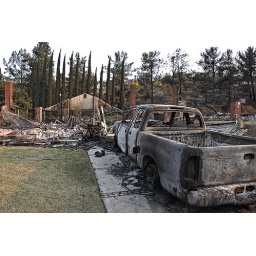
What's left of a pick up truck and a home after the Witch Fire in Rancho Bernardo, California.